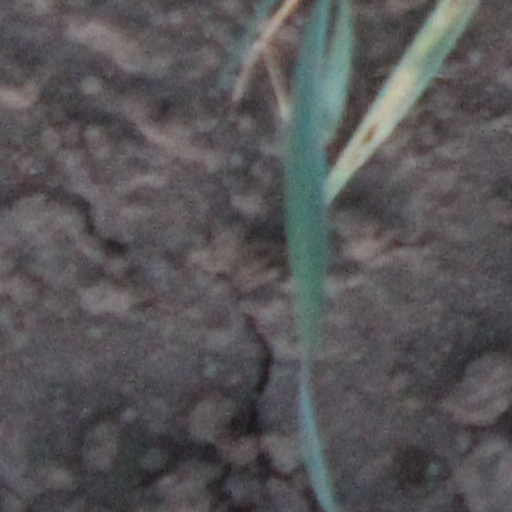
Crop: wheat